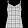
Label: T - shirt / top